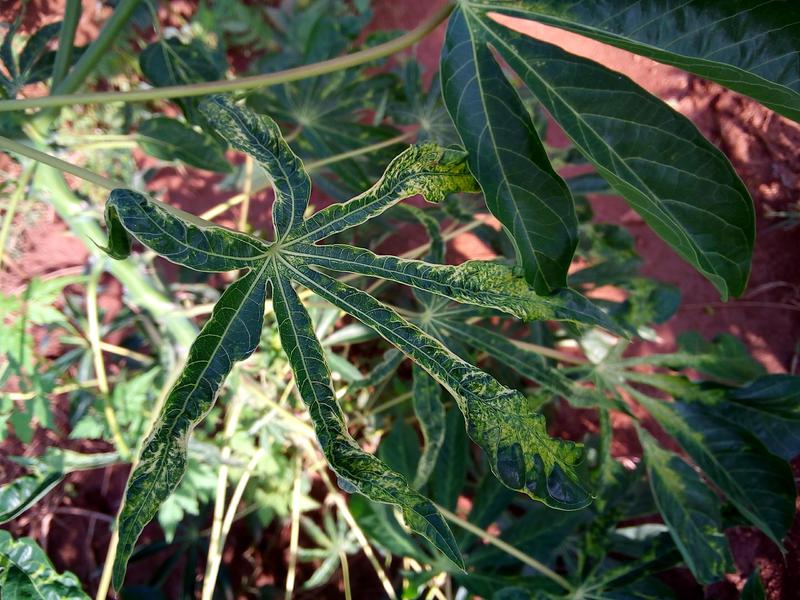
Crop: cassava
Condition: mosaic_disease